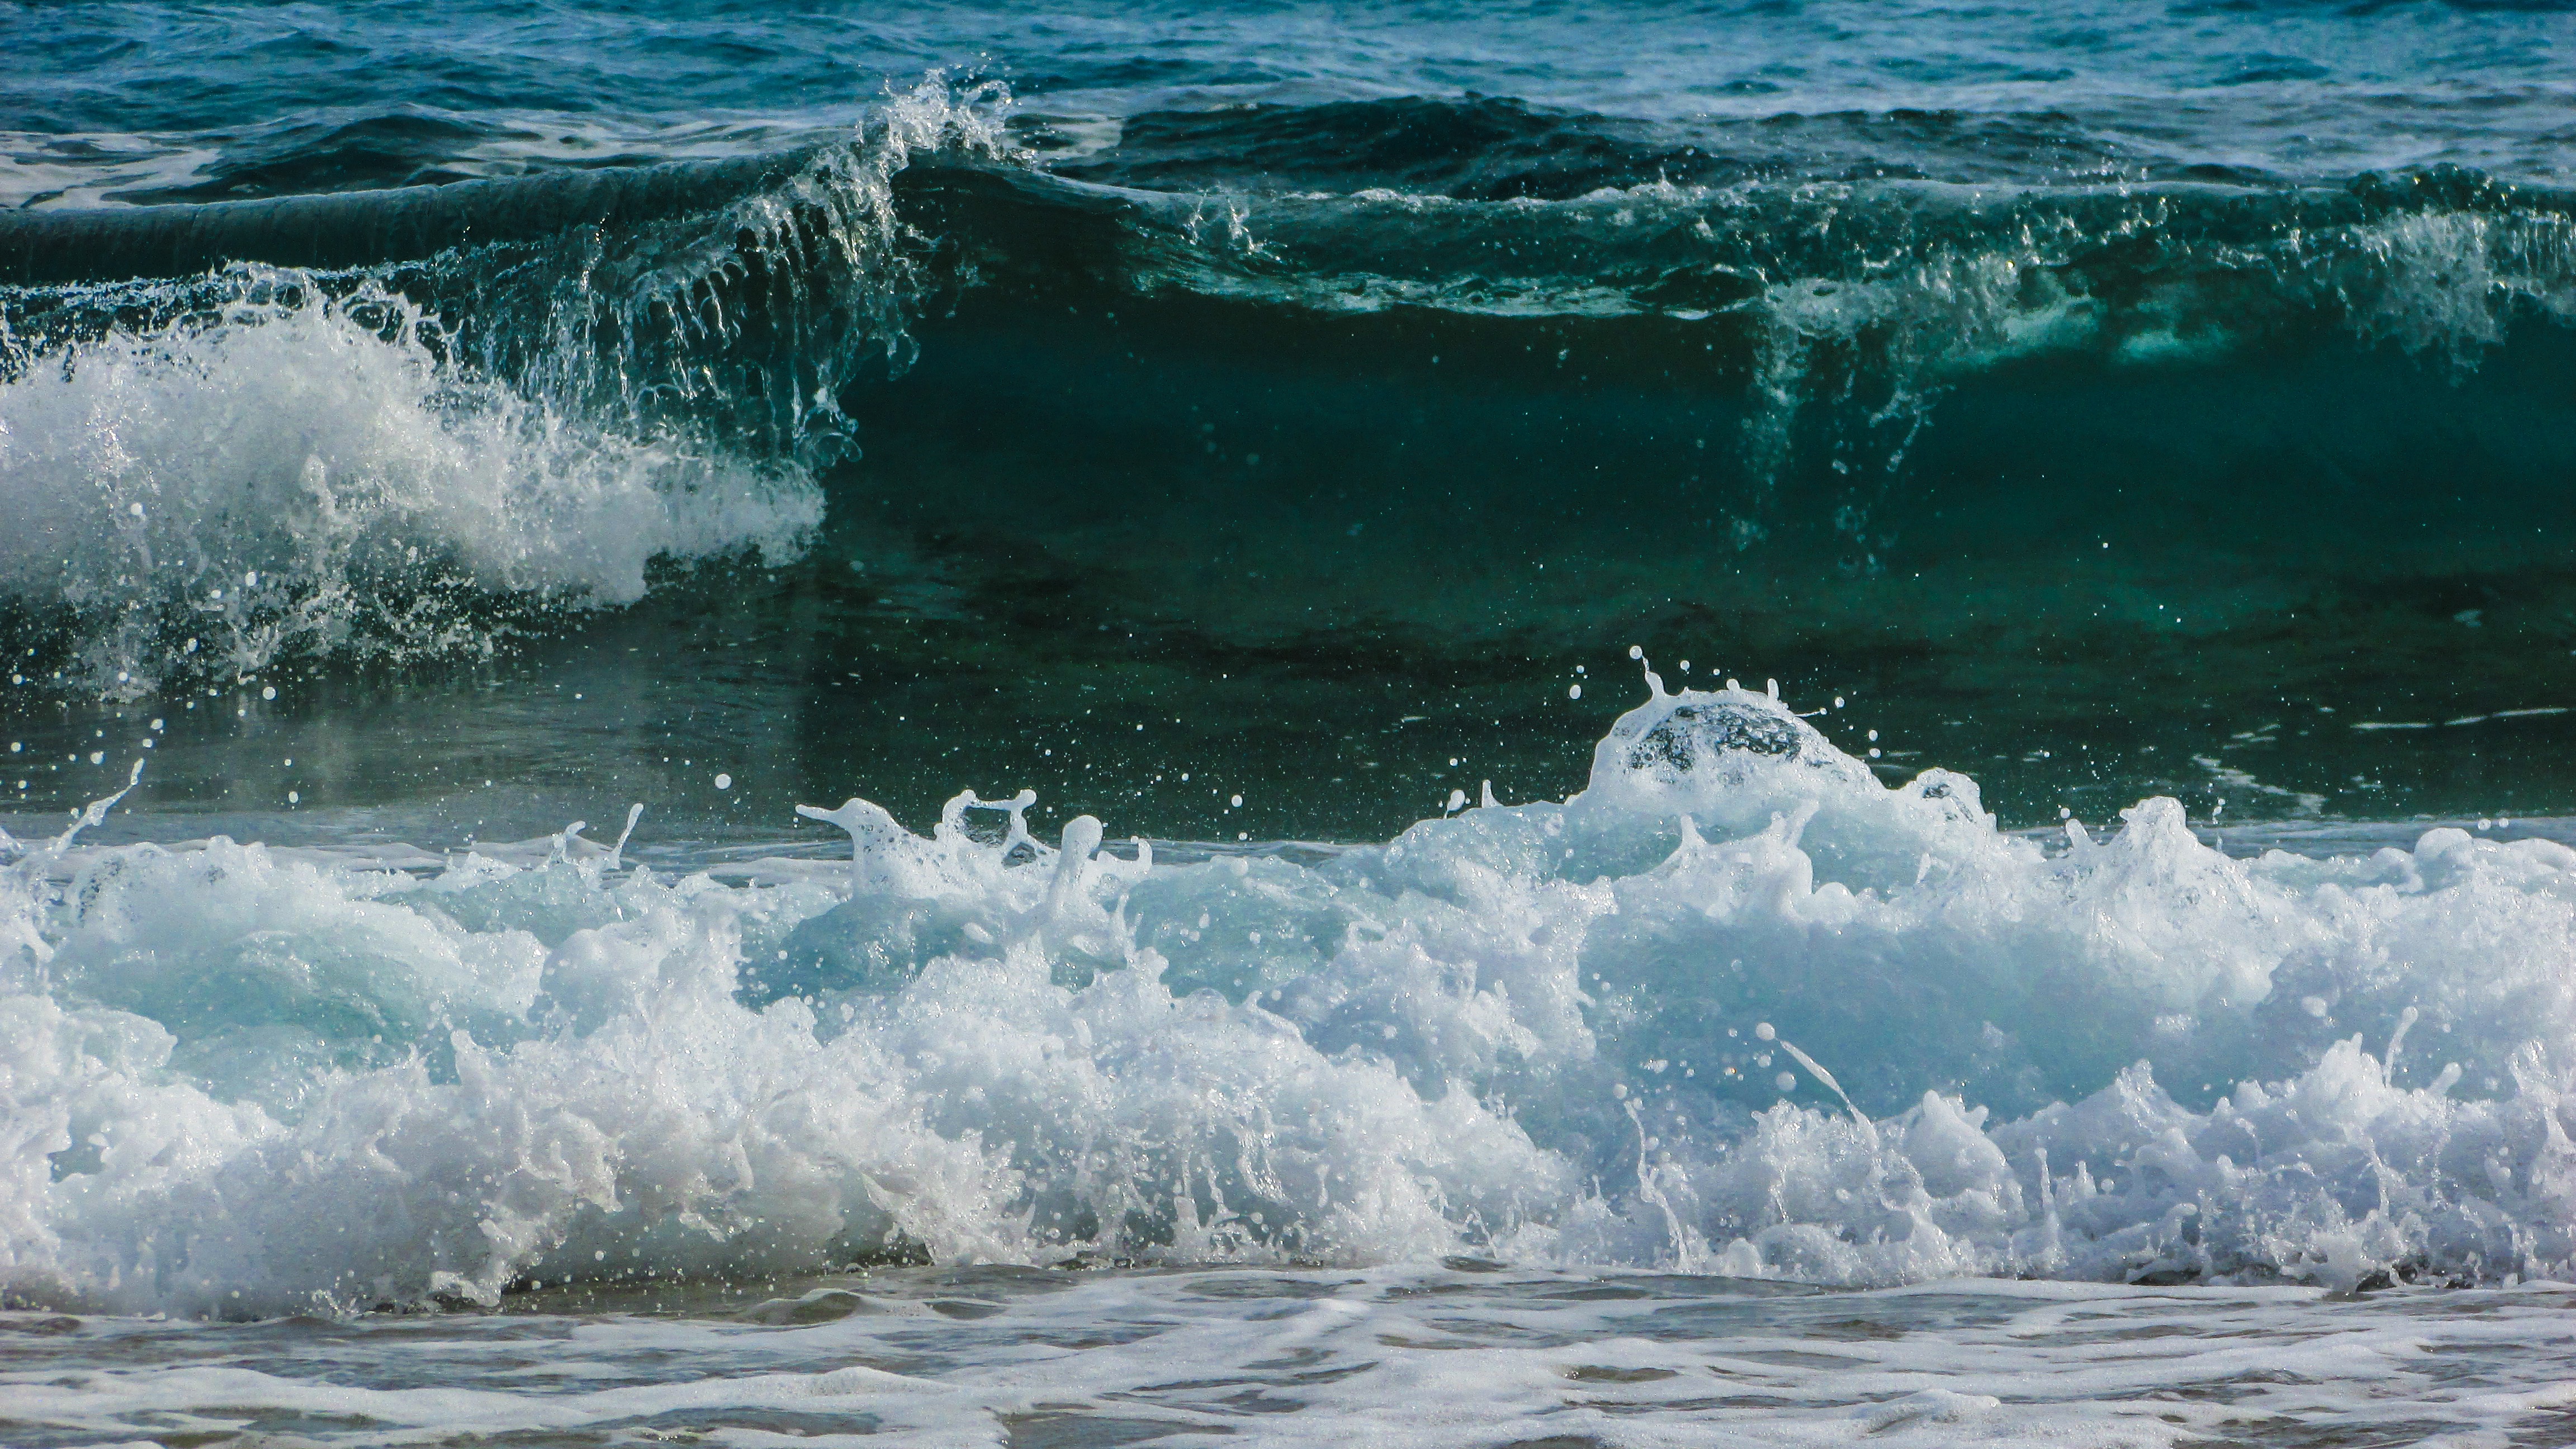
sea, coast, water, ocean, liquid, shore, wave, foam, splash, spray, rapid, energy, smashing, wind wave